Business directory

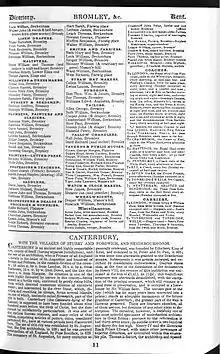
An example page from Pigot's 1839 directory of businesses in the counties of Kent, Surrey and Sussex in England.

A business directory is a website or printed listing of information which lists businesses within niche based categories. Businesses can be categorized by niche, location, activity, or size. Business may be compiled either manually or through an automated online search software. Online yellow pages are a type of business directory, as is the traditional phone book.